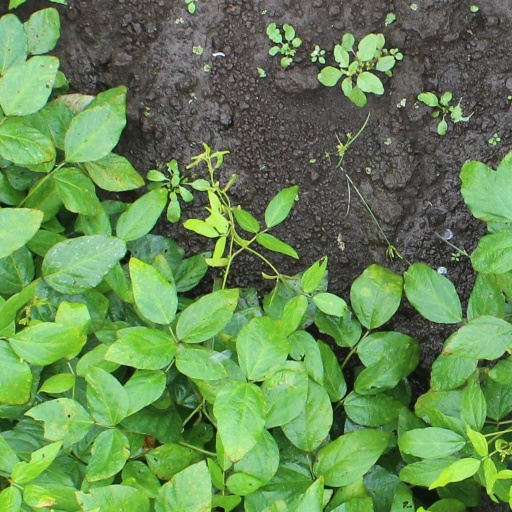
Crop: soybean